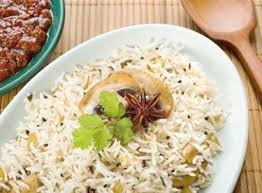
Yemek: pirinc_pilavi